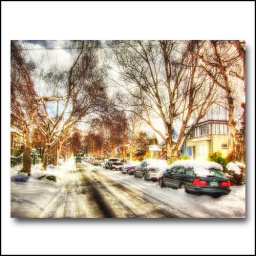
HDR winter series .. red tail lights in the snow..  Oscar street